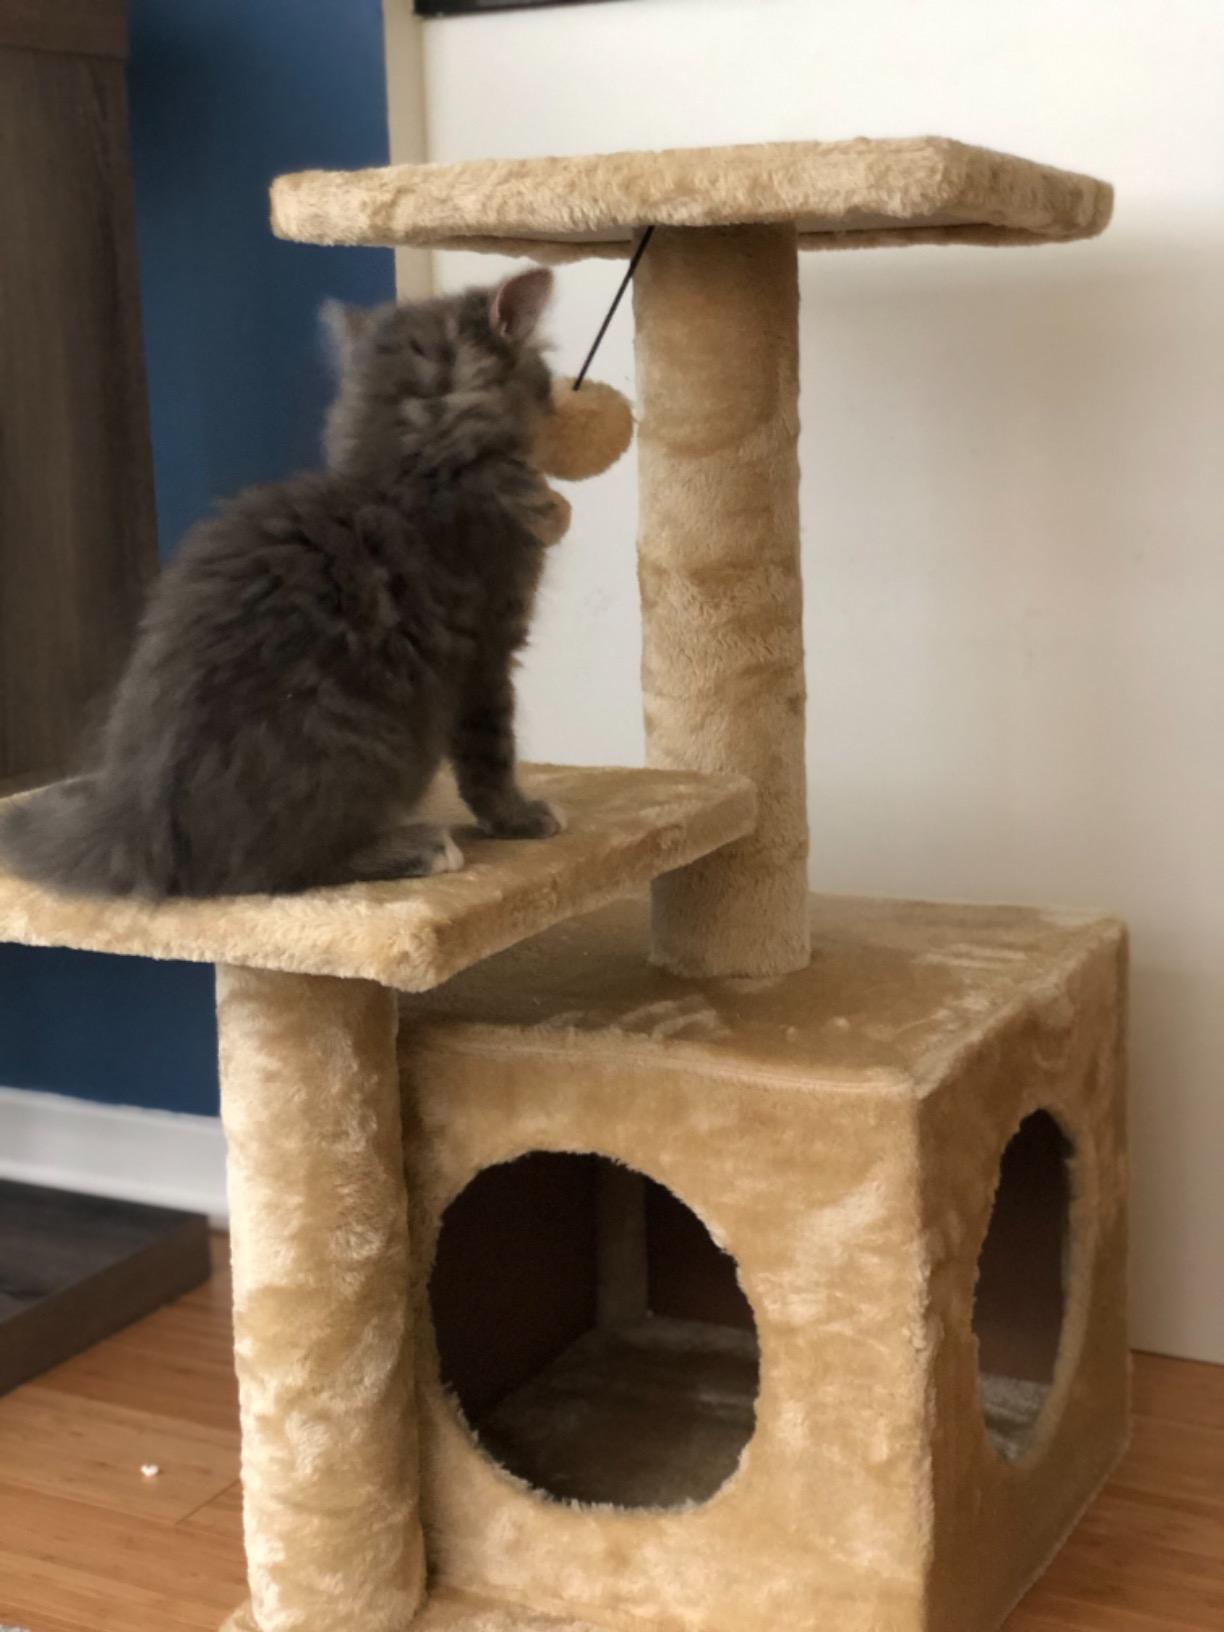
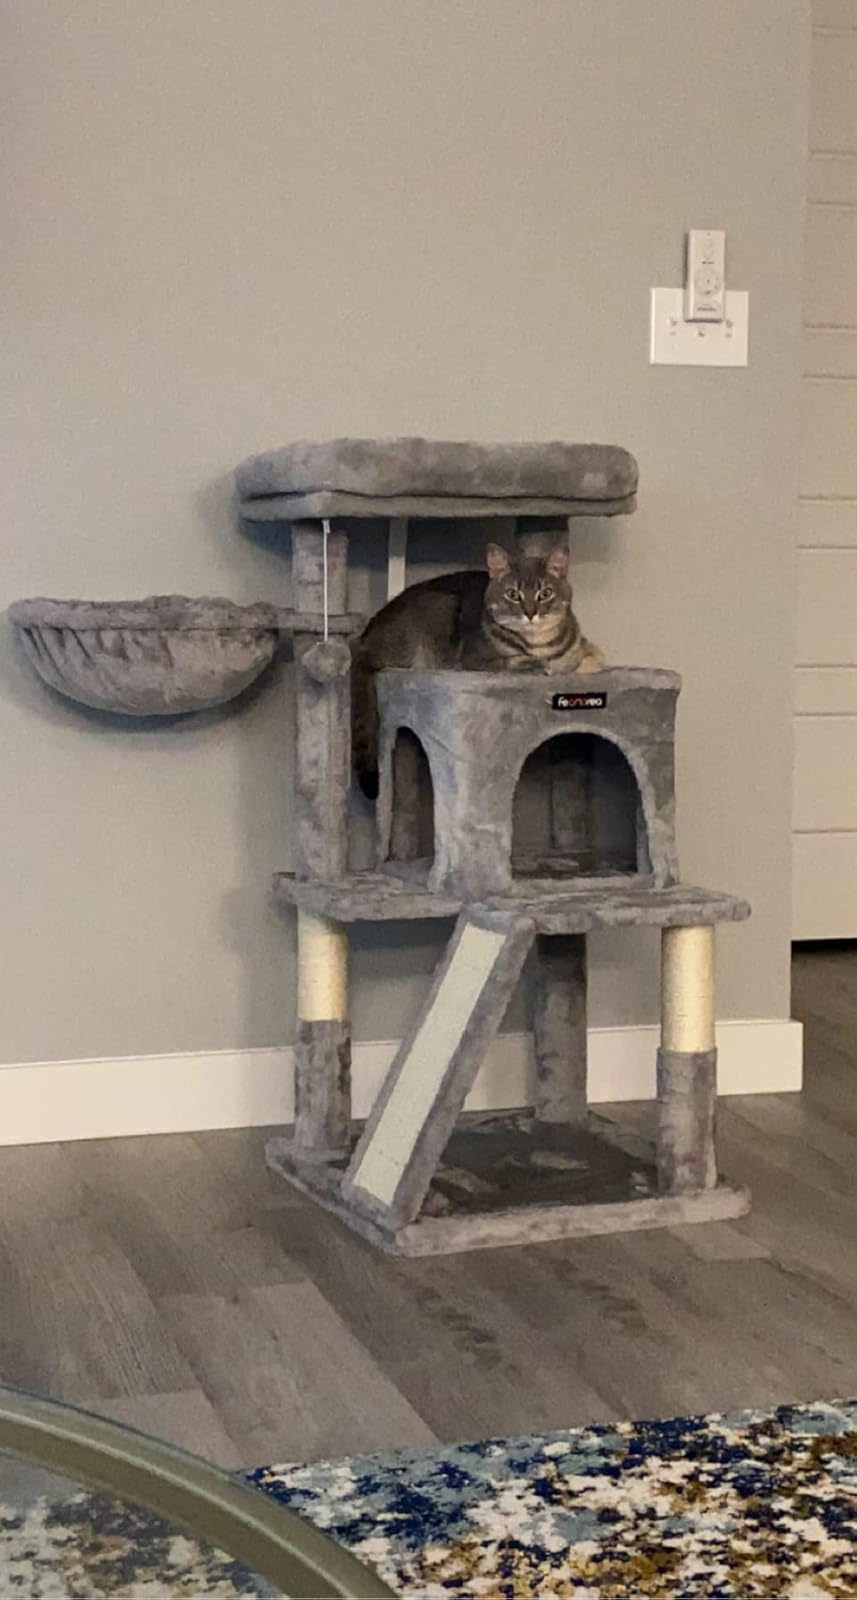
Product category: items_cat tree
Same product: no